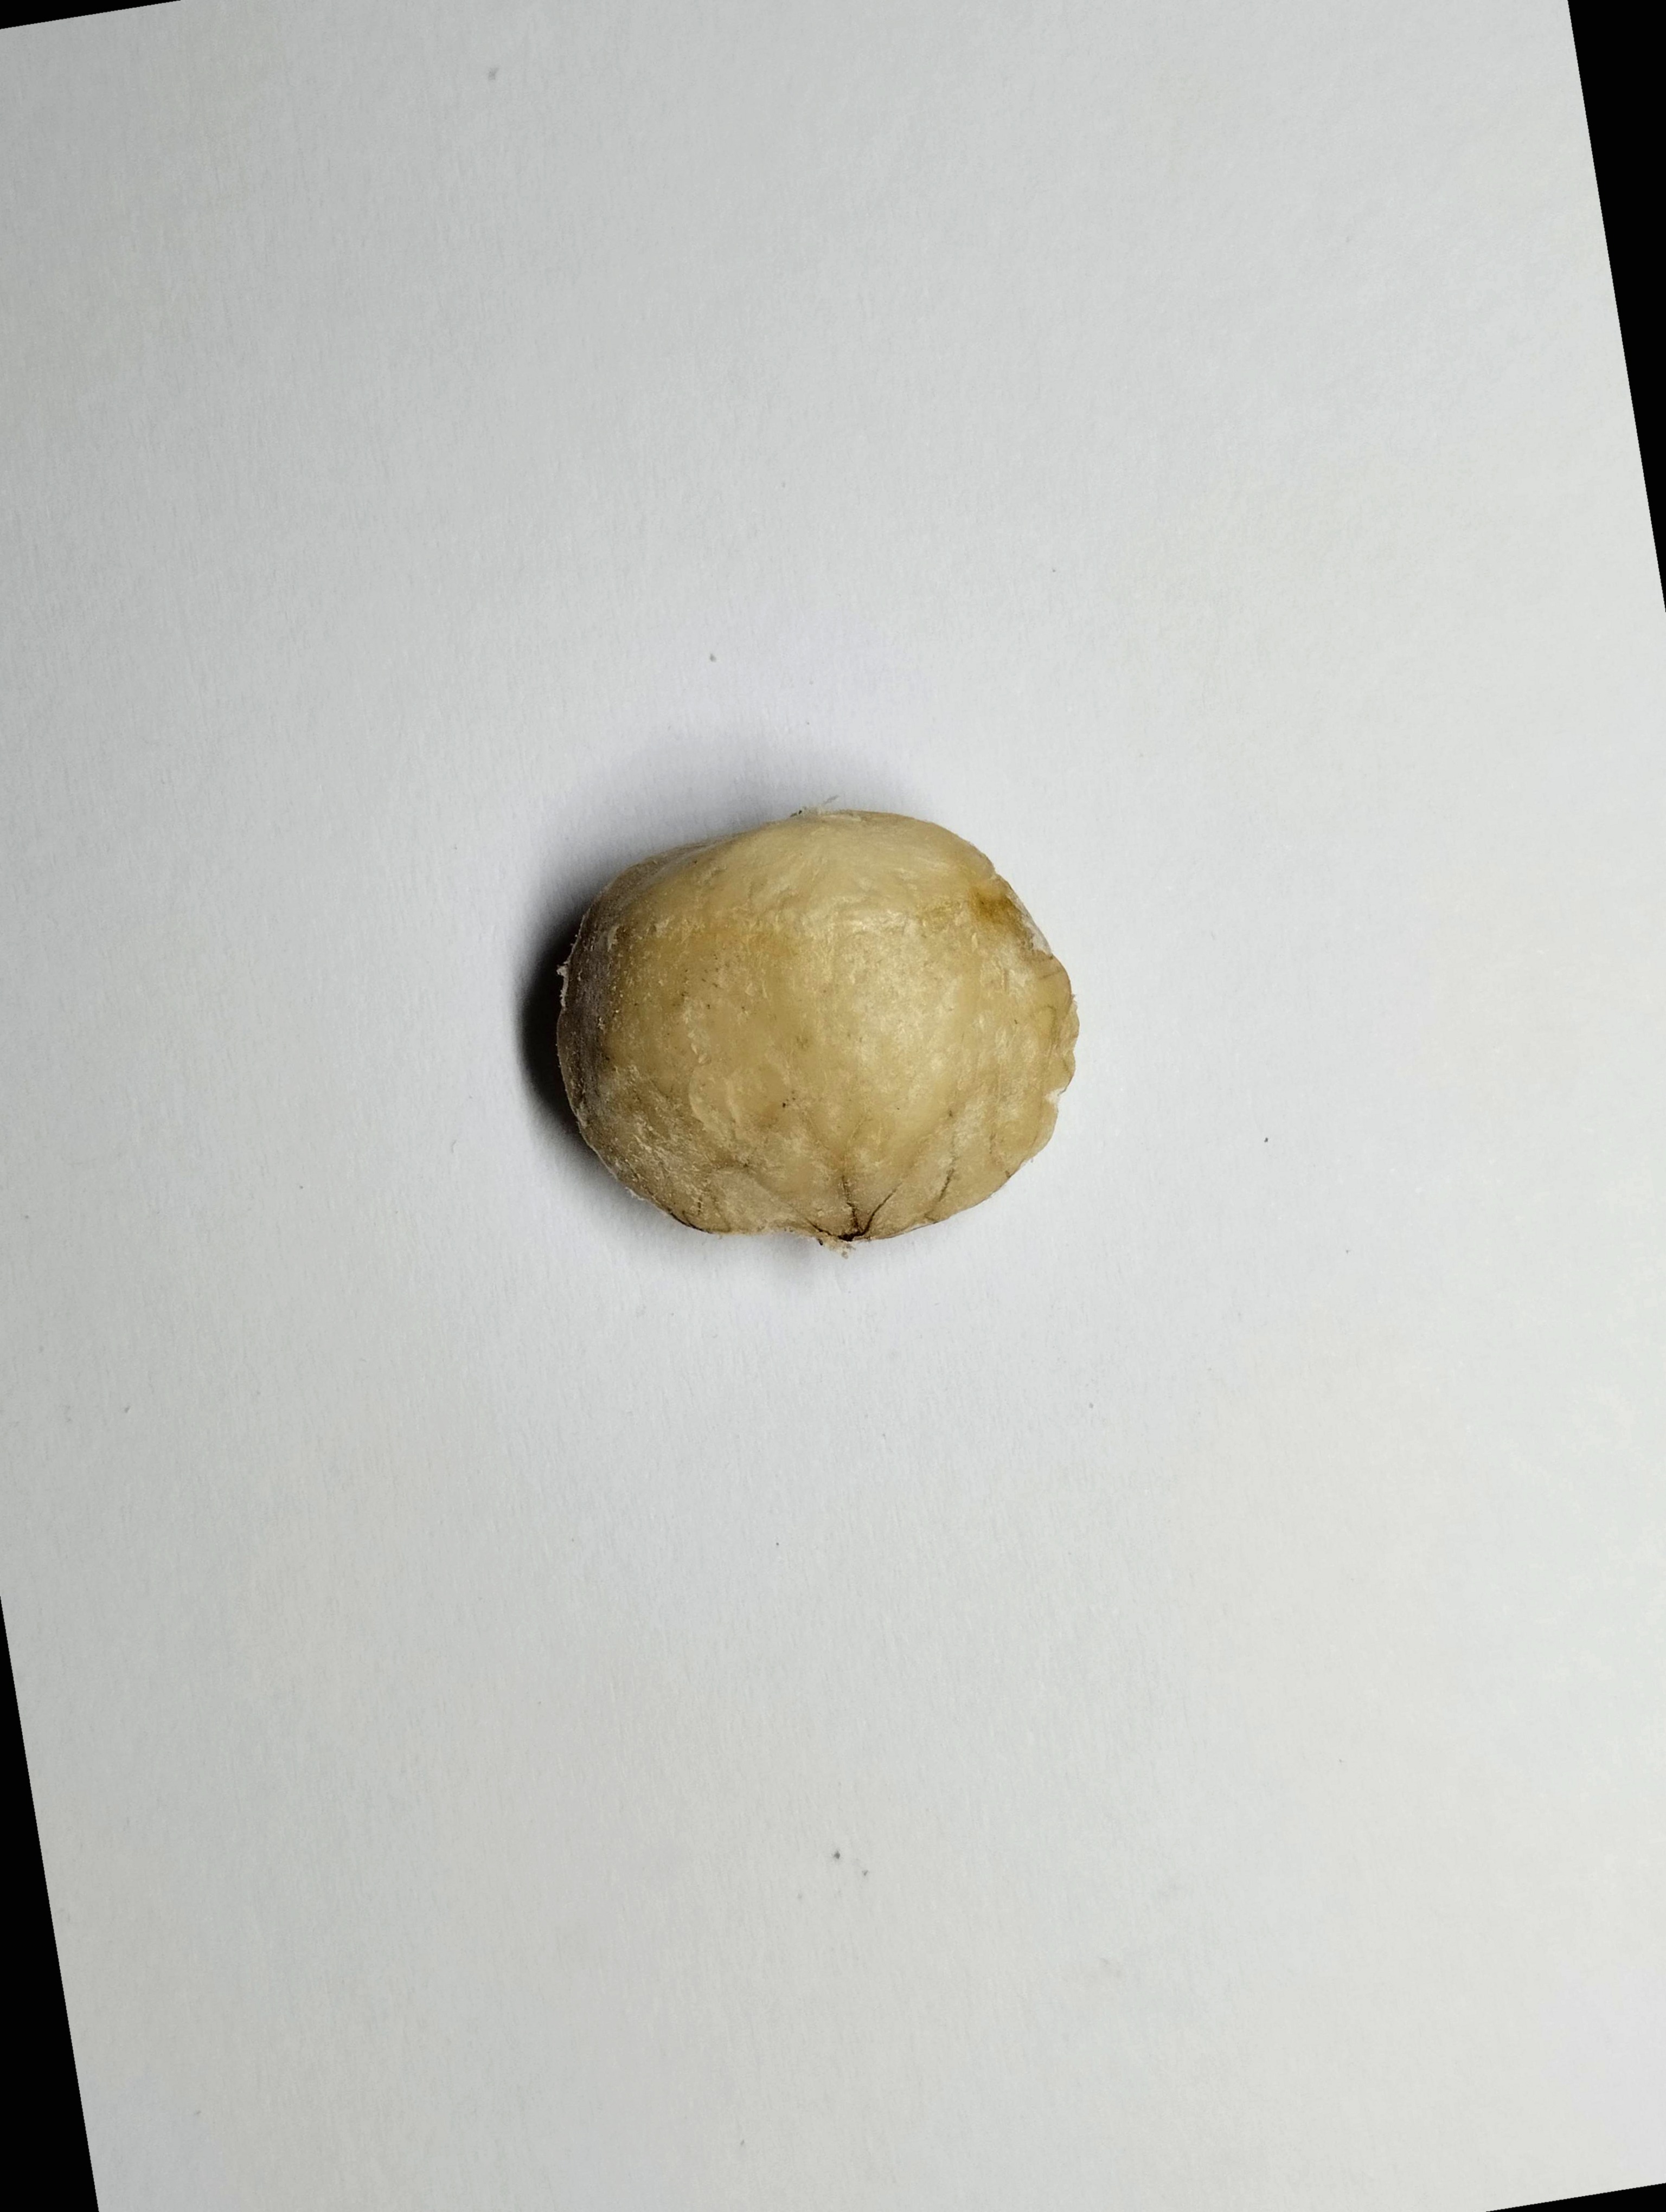
Label: bagus (good seed)